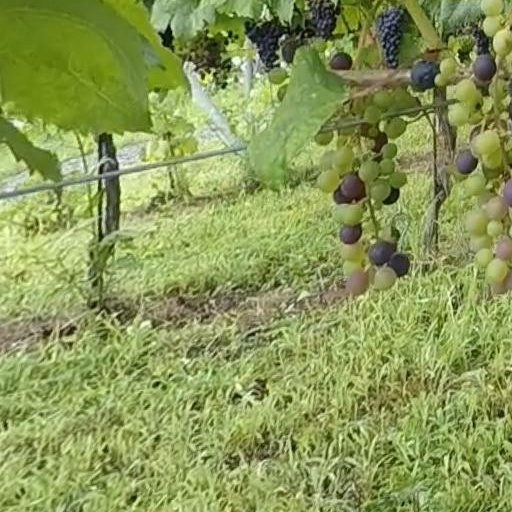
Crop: grape